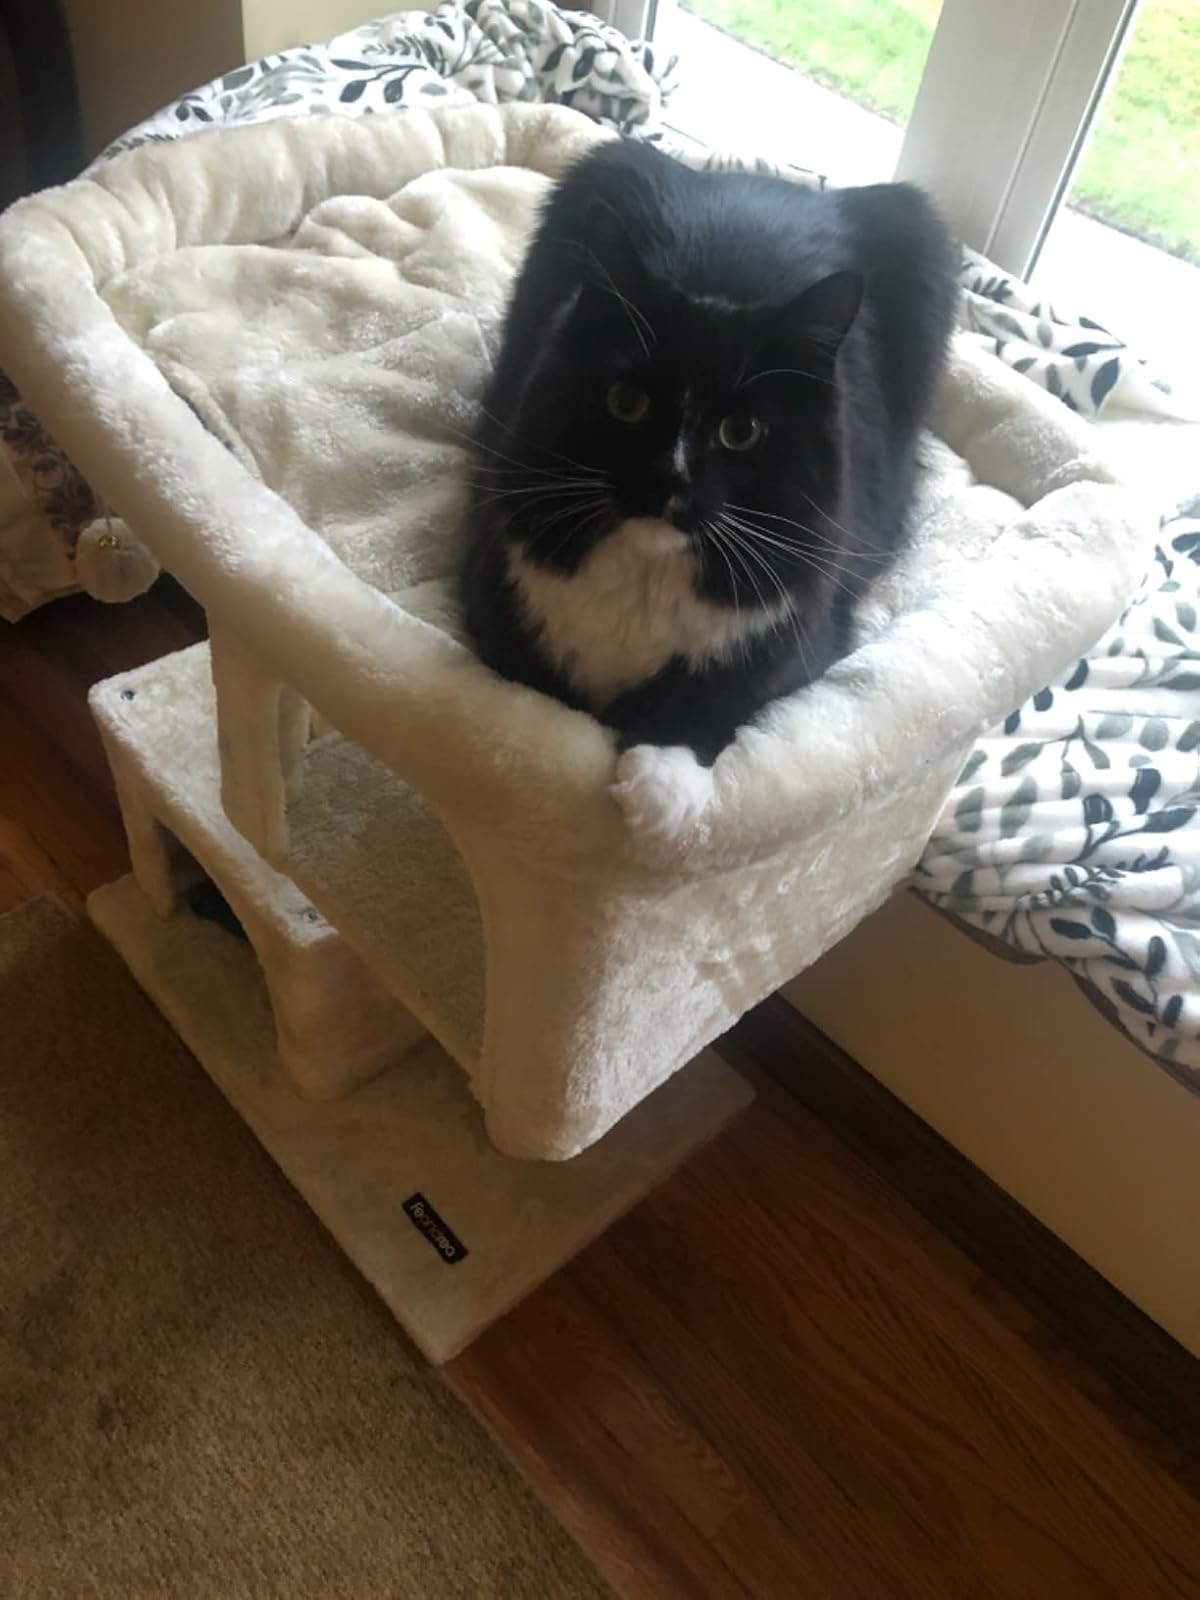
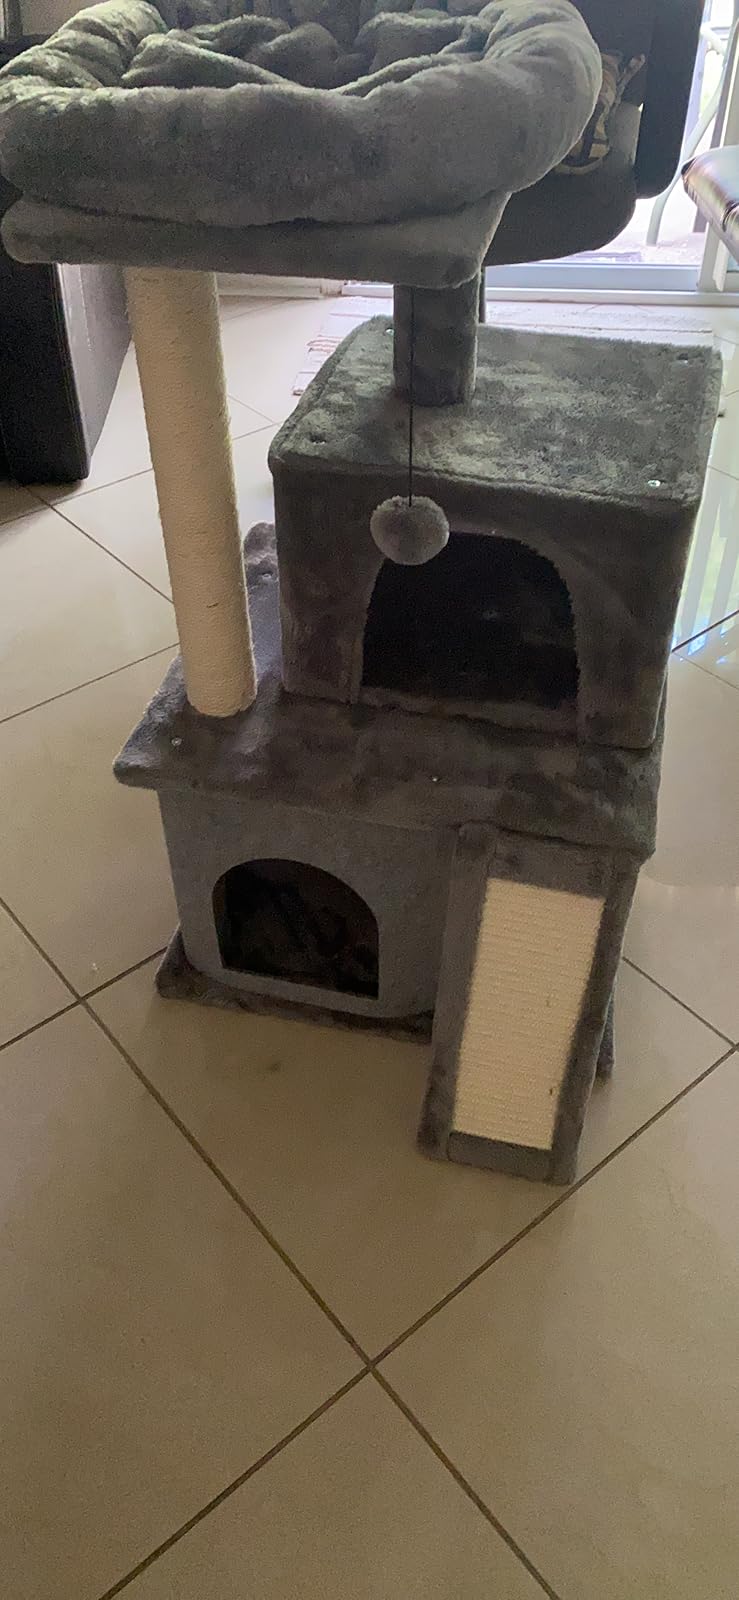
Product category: items_cat tree
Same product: no